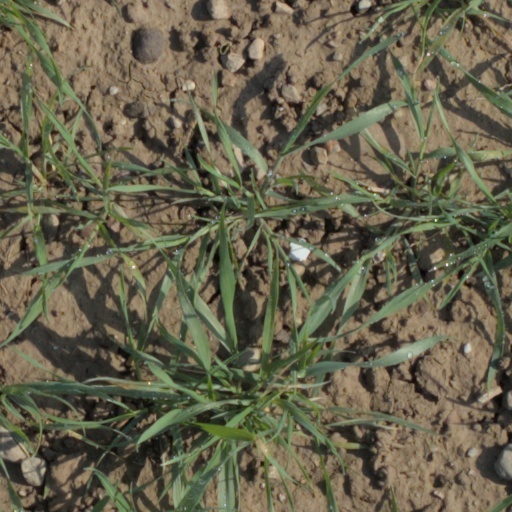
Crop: wheat